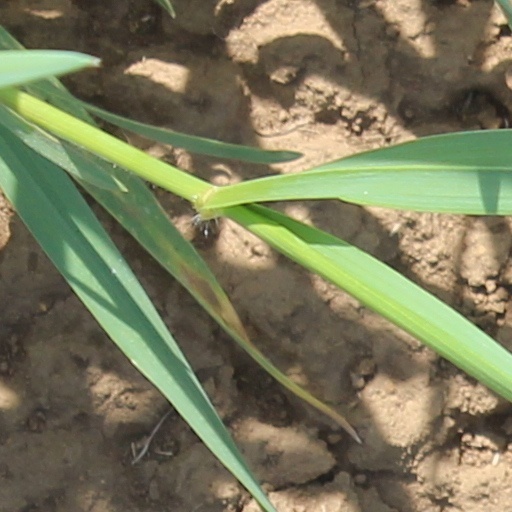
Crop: wheat